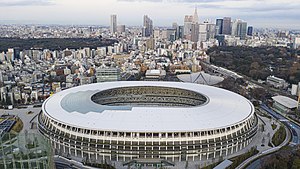
Fodbold under sommer-OL 2020 (kvinder) / Spillesteder
Kvindernes fodboldturnering under sommer-OL bliver afholdt i Tokyo og seks andre byer i Japan fra den 25. juli til den 9. august. Forbundene tilknyttet FIFA blev opfordret til at sende deres kvindefodboldlandshold til den regionale kvalifikationsturnering, hvorfra elleve hold sammen med værtsnationen kvalificerede sig til OL. Der er ingen aldersbegrænsning for de deltagende spillere i turneringen. Finalen vil blive spillet på Nationalstadionet i Tokyo.